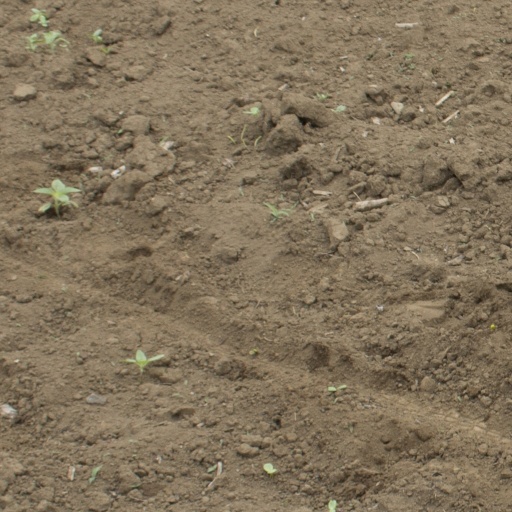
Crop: Jerusalem artichoke